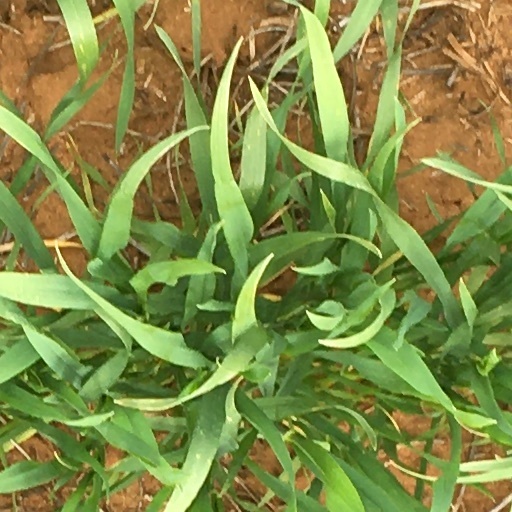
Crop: wheat